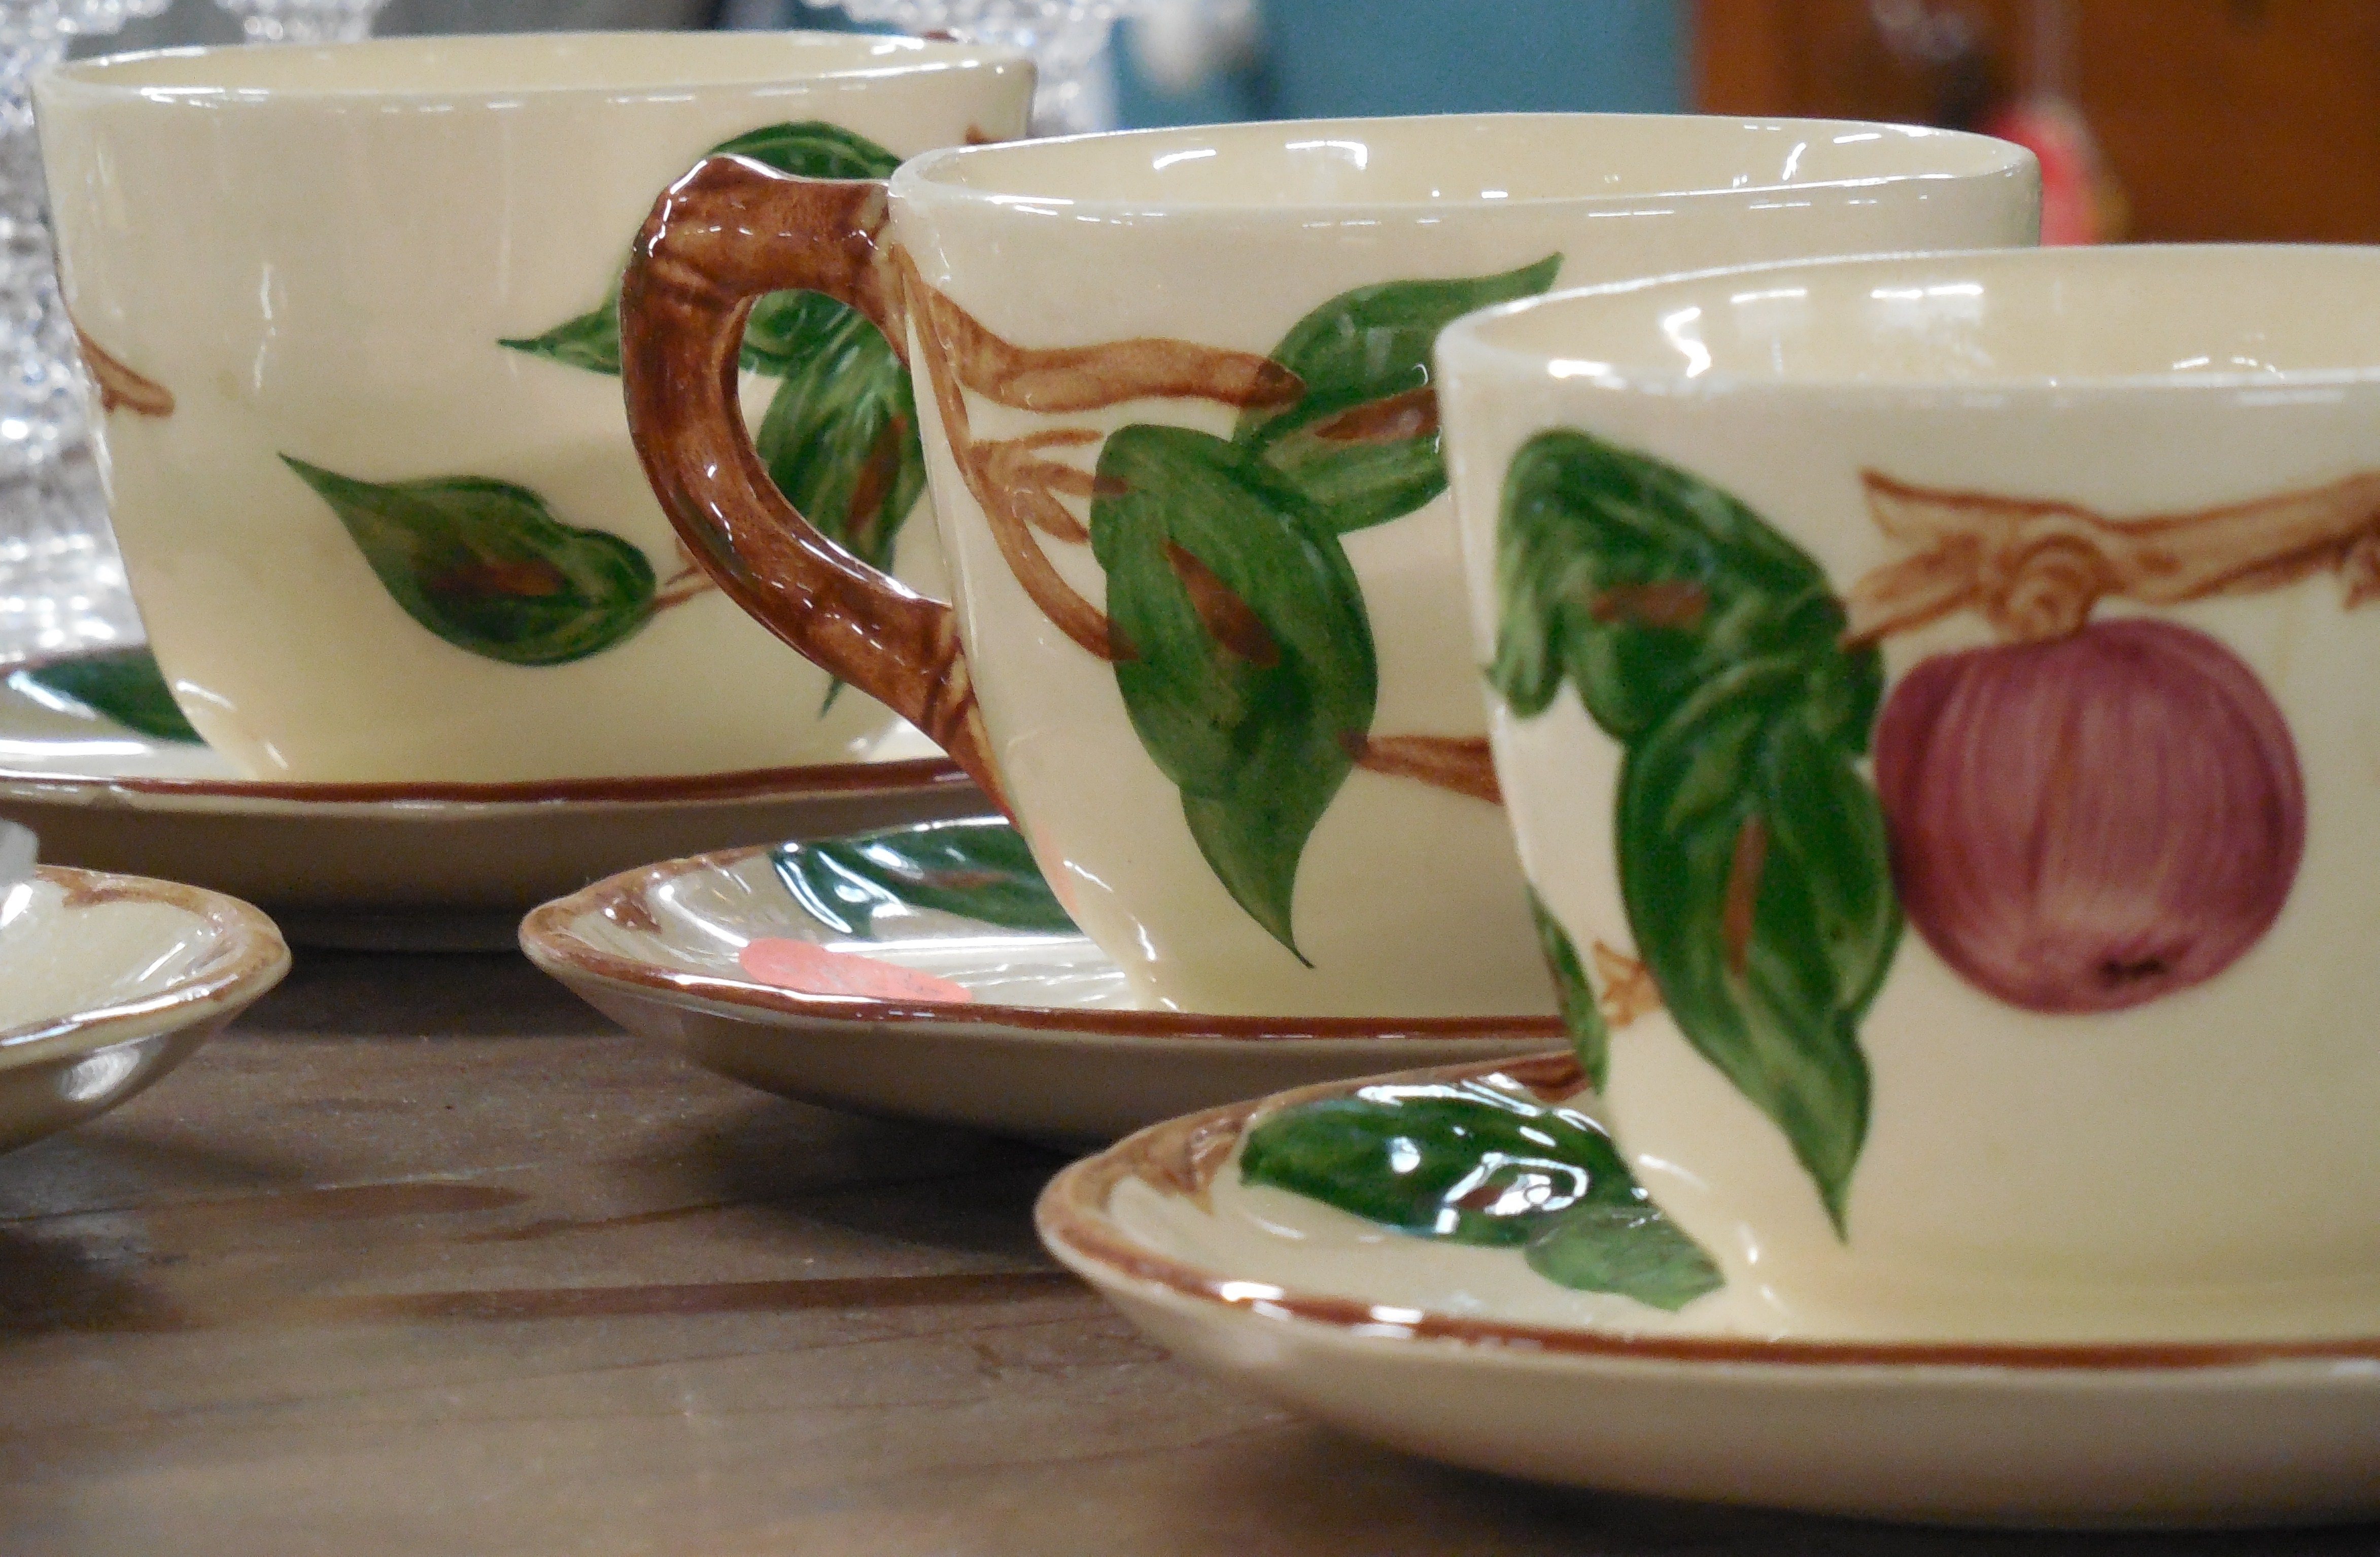
table, cafe, coffee, white, vintage, antique, fruit, retro, tea, morning, flower, old, home, floral, cup, decoration, pattern, food, spring, green, red, produce, color, saucer, ceramic, clean, kitchen, nostalgia, beverage, drink, empty, colorful, breakfast, mug, pottery, coffee cup, tableware, teacup, art, design, decorative, refreshment, style, classic, porcelain, china, simple, traditional